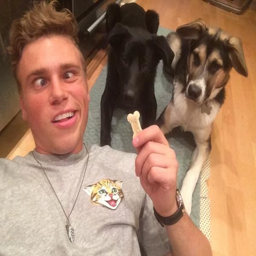
puppies are all well and grown up olympic athlete made national headlines earlier this year when he returned , with a silver medal and several stray dogs .